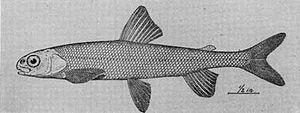
Le Corégone pygmée est un poisson de la famille des salmonidés.